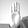
ASL letter: B